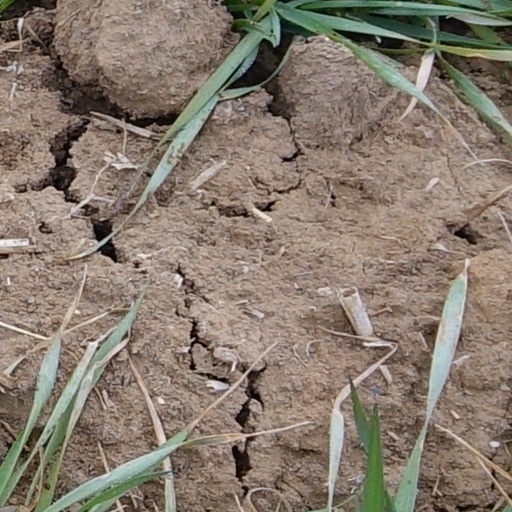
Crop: wheat